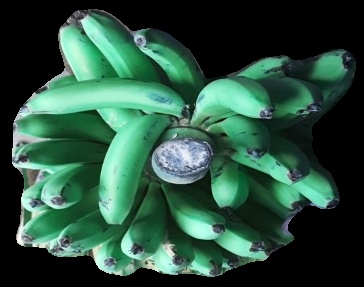
Variety: pachbale
Grade: grade1